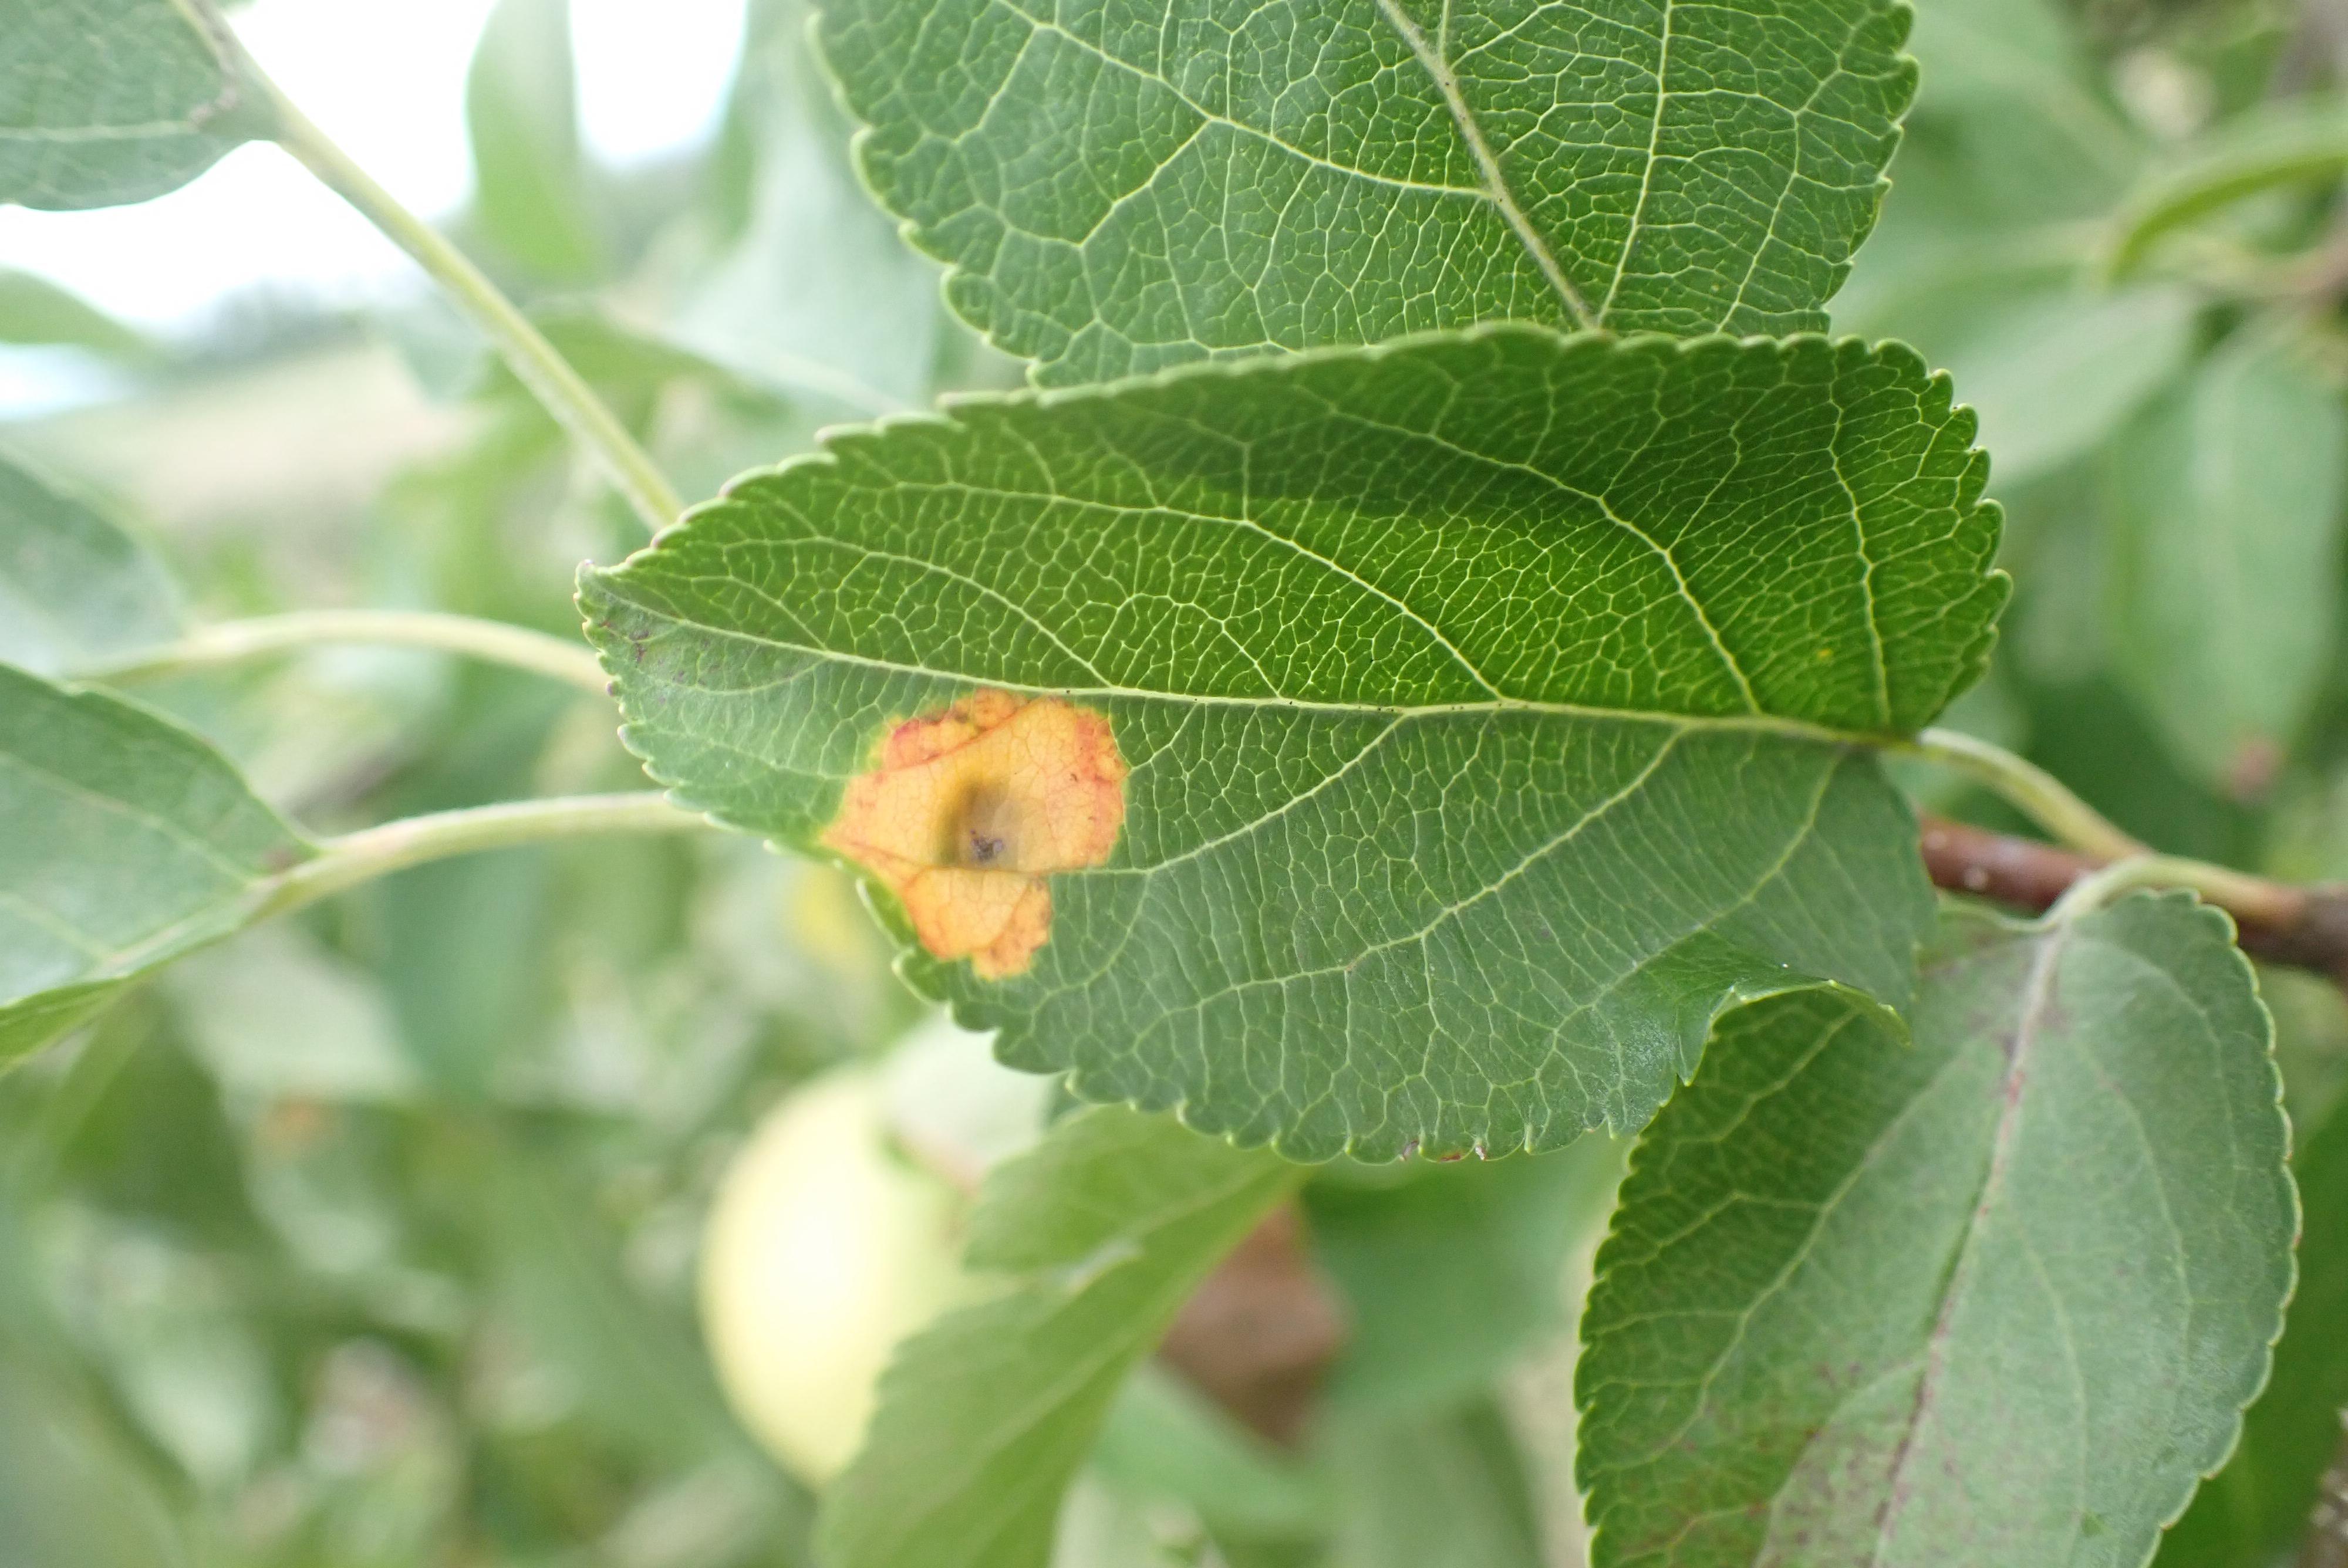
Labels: complex